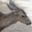
Label: deer